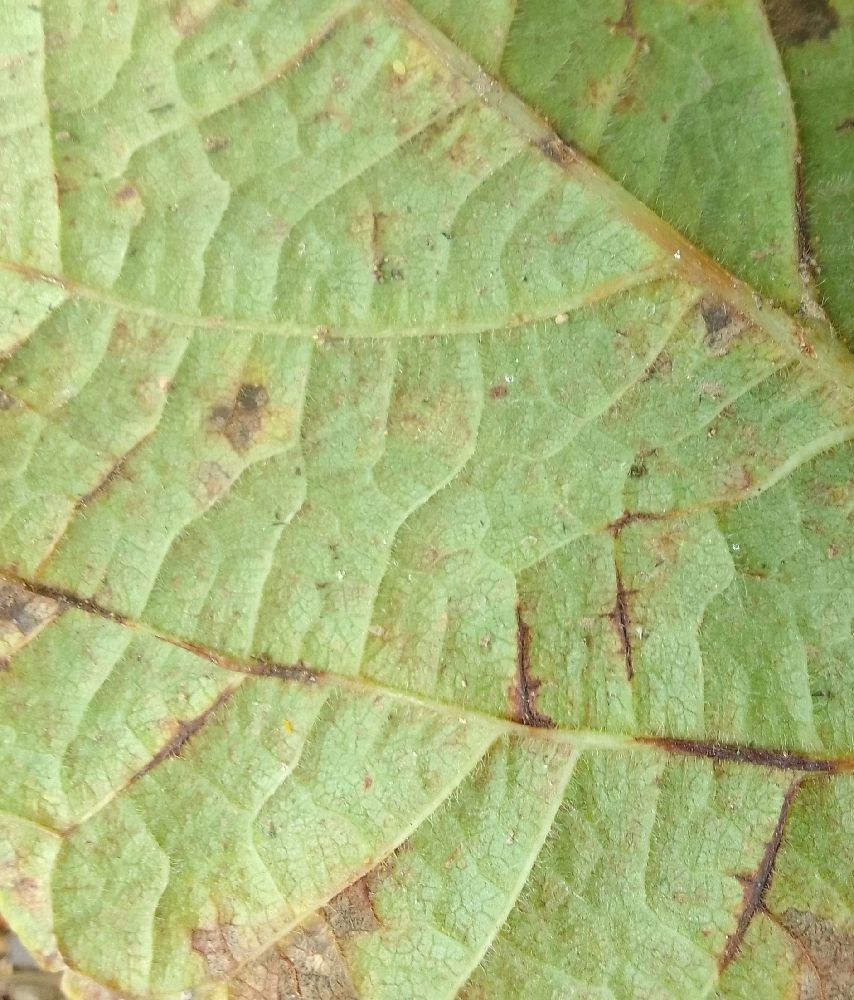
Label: anthracnose